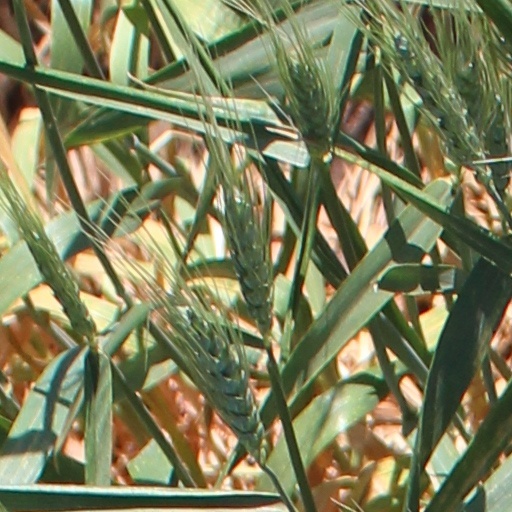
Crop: wheat